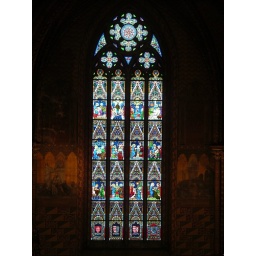
Stained glass window in the Saint Matthew Church